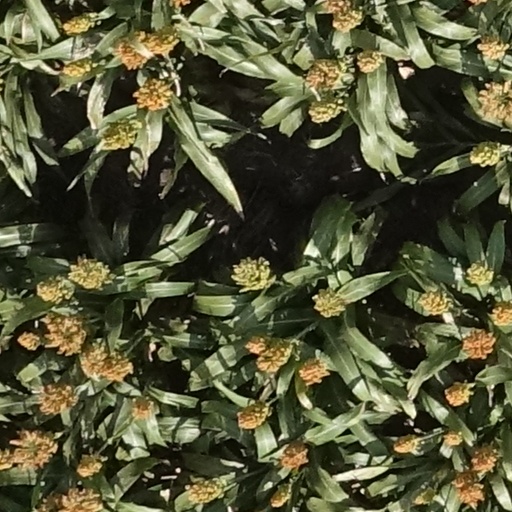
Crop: sorghum